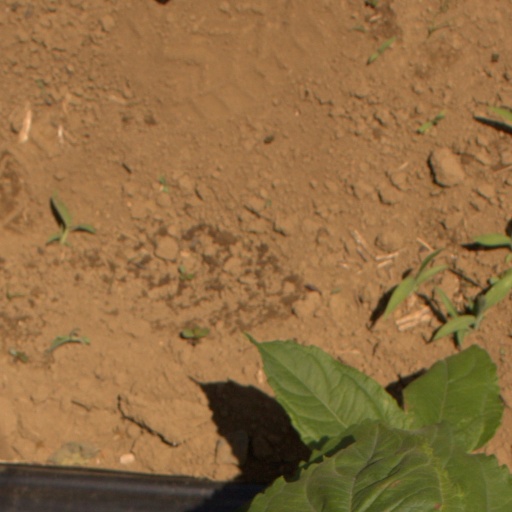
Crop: Jerusalem artichoke